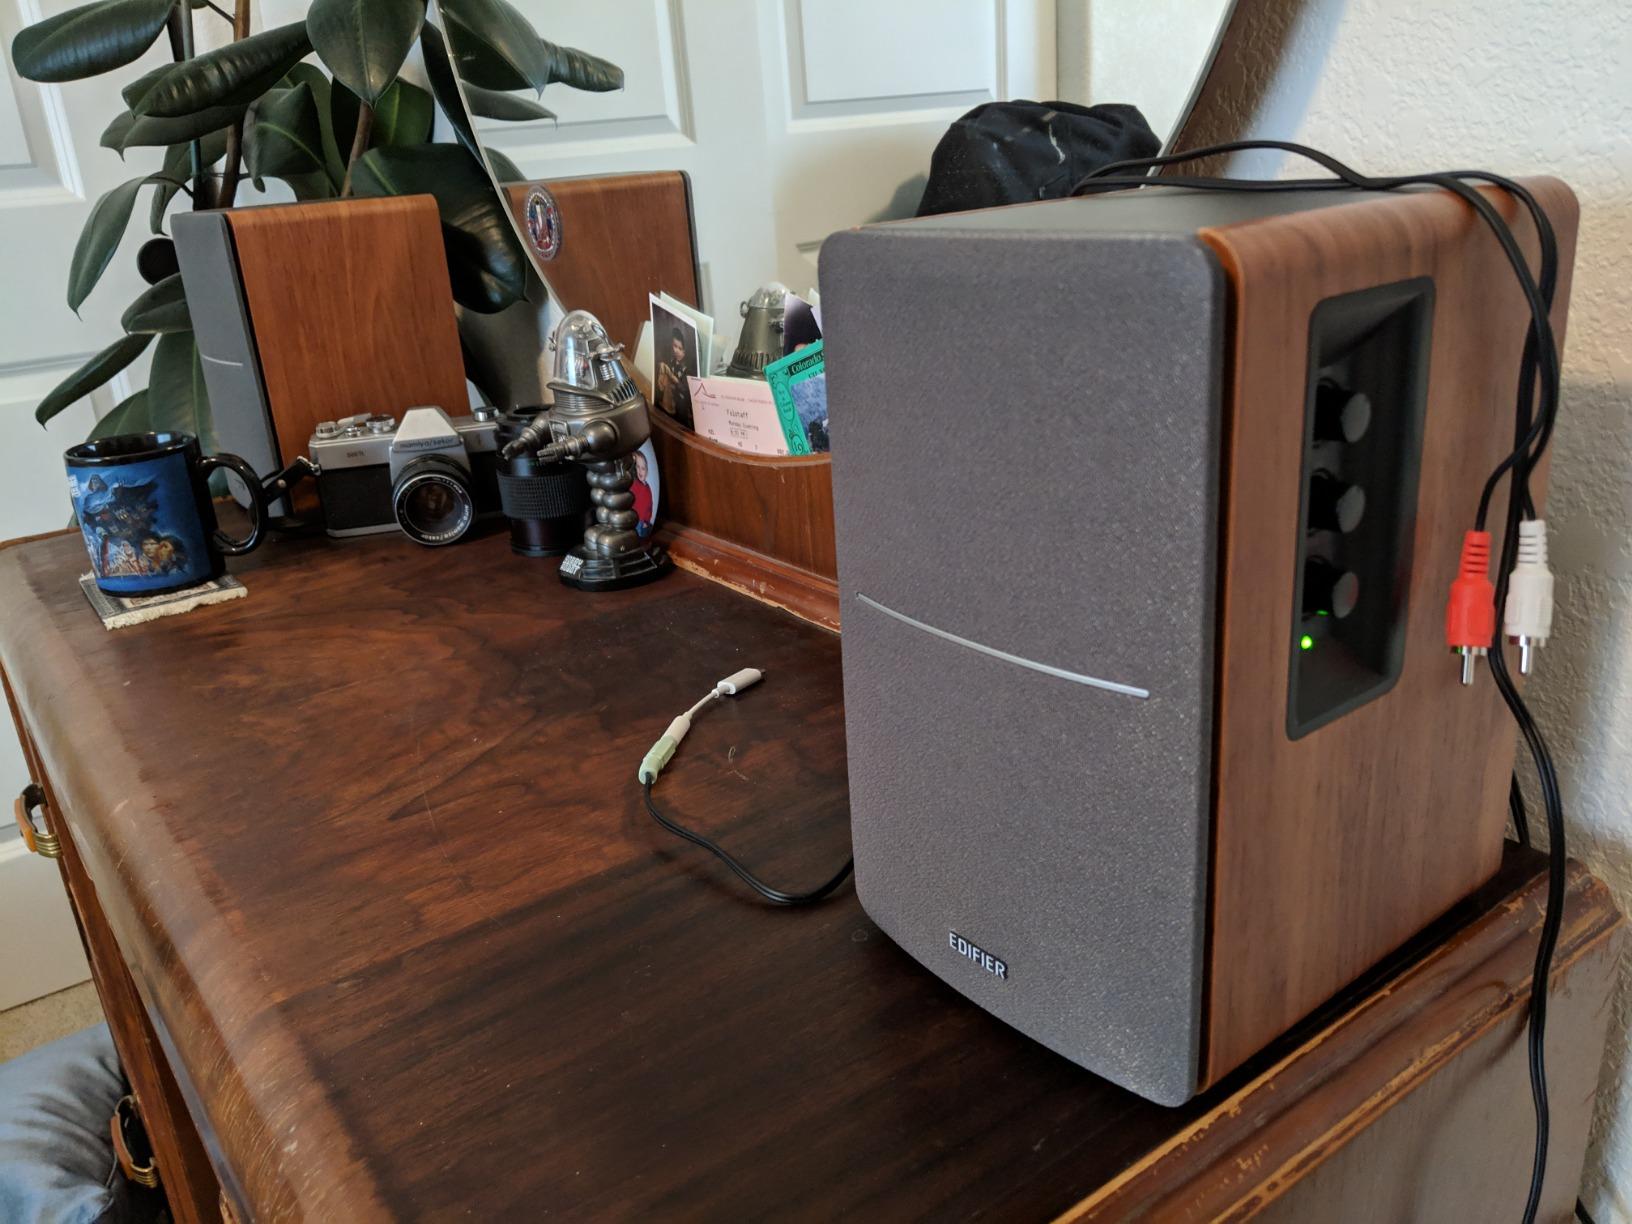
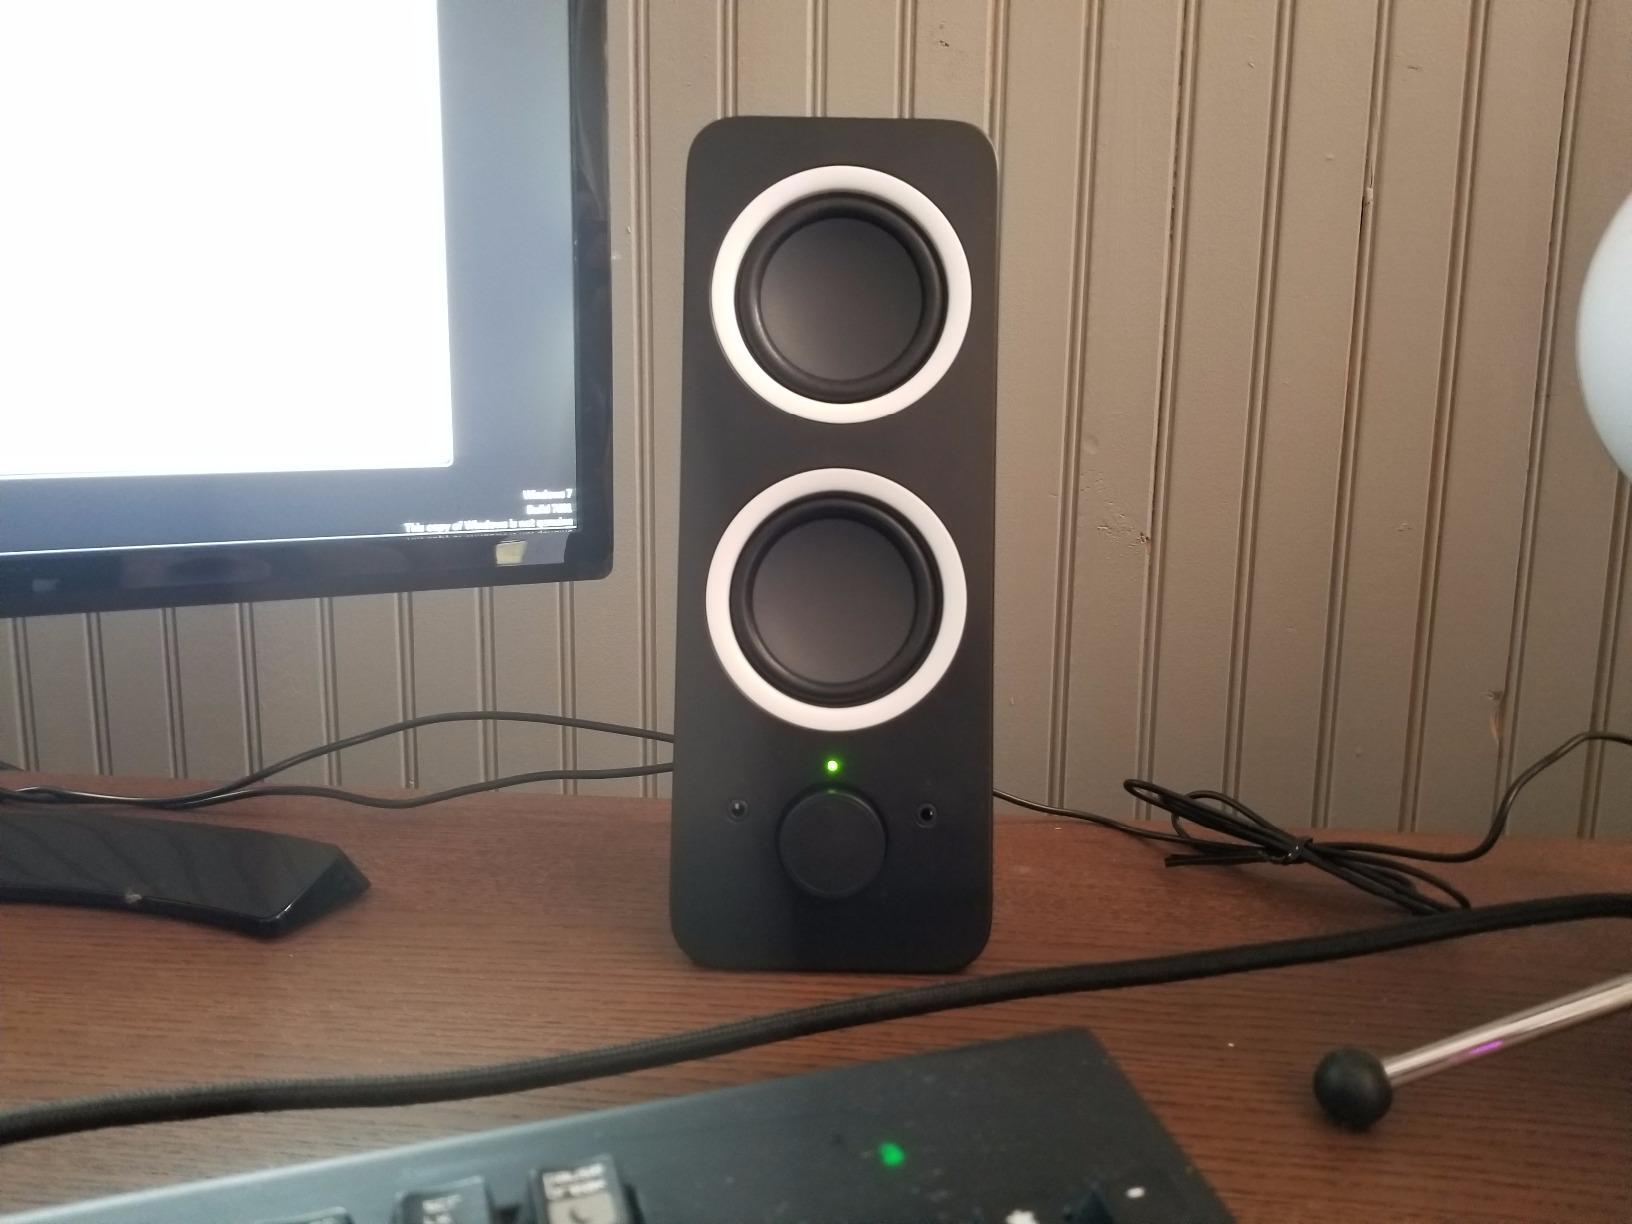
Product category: speaker
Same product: no